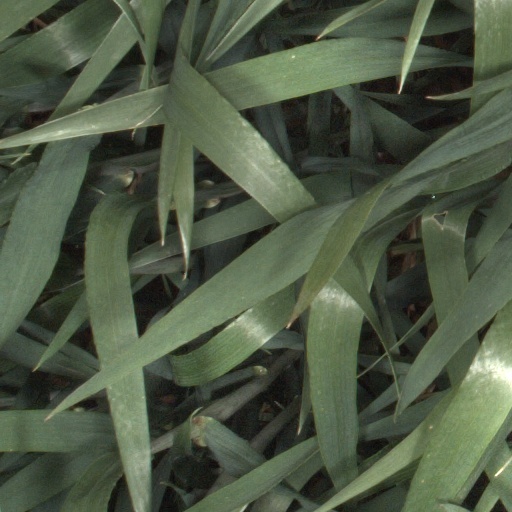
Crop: wheat